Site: brandenburg
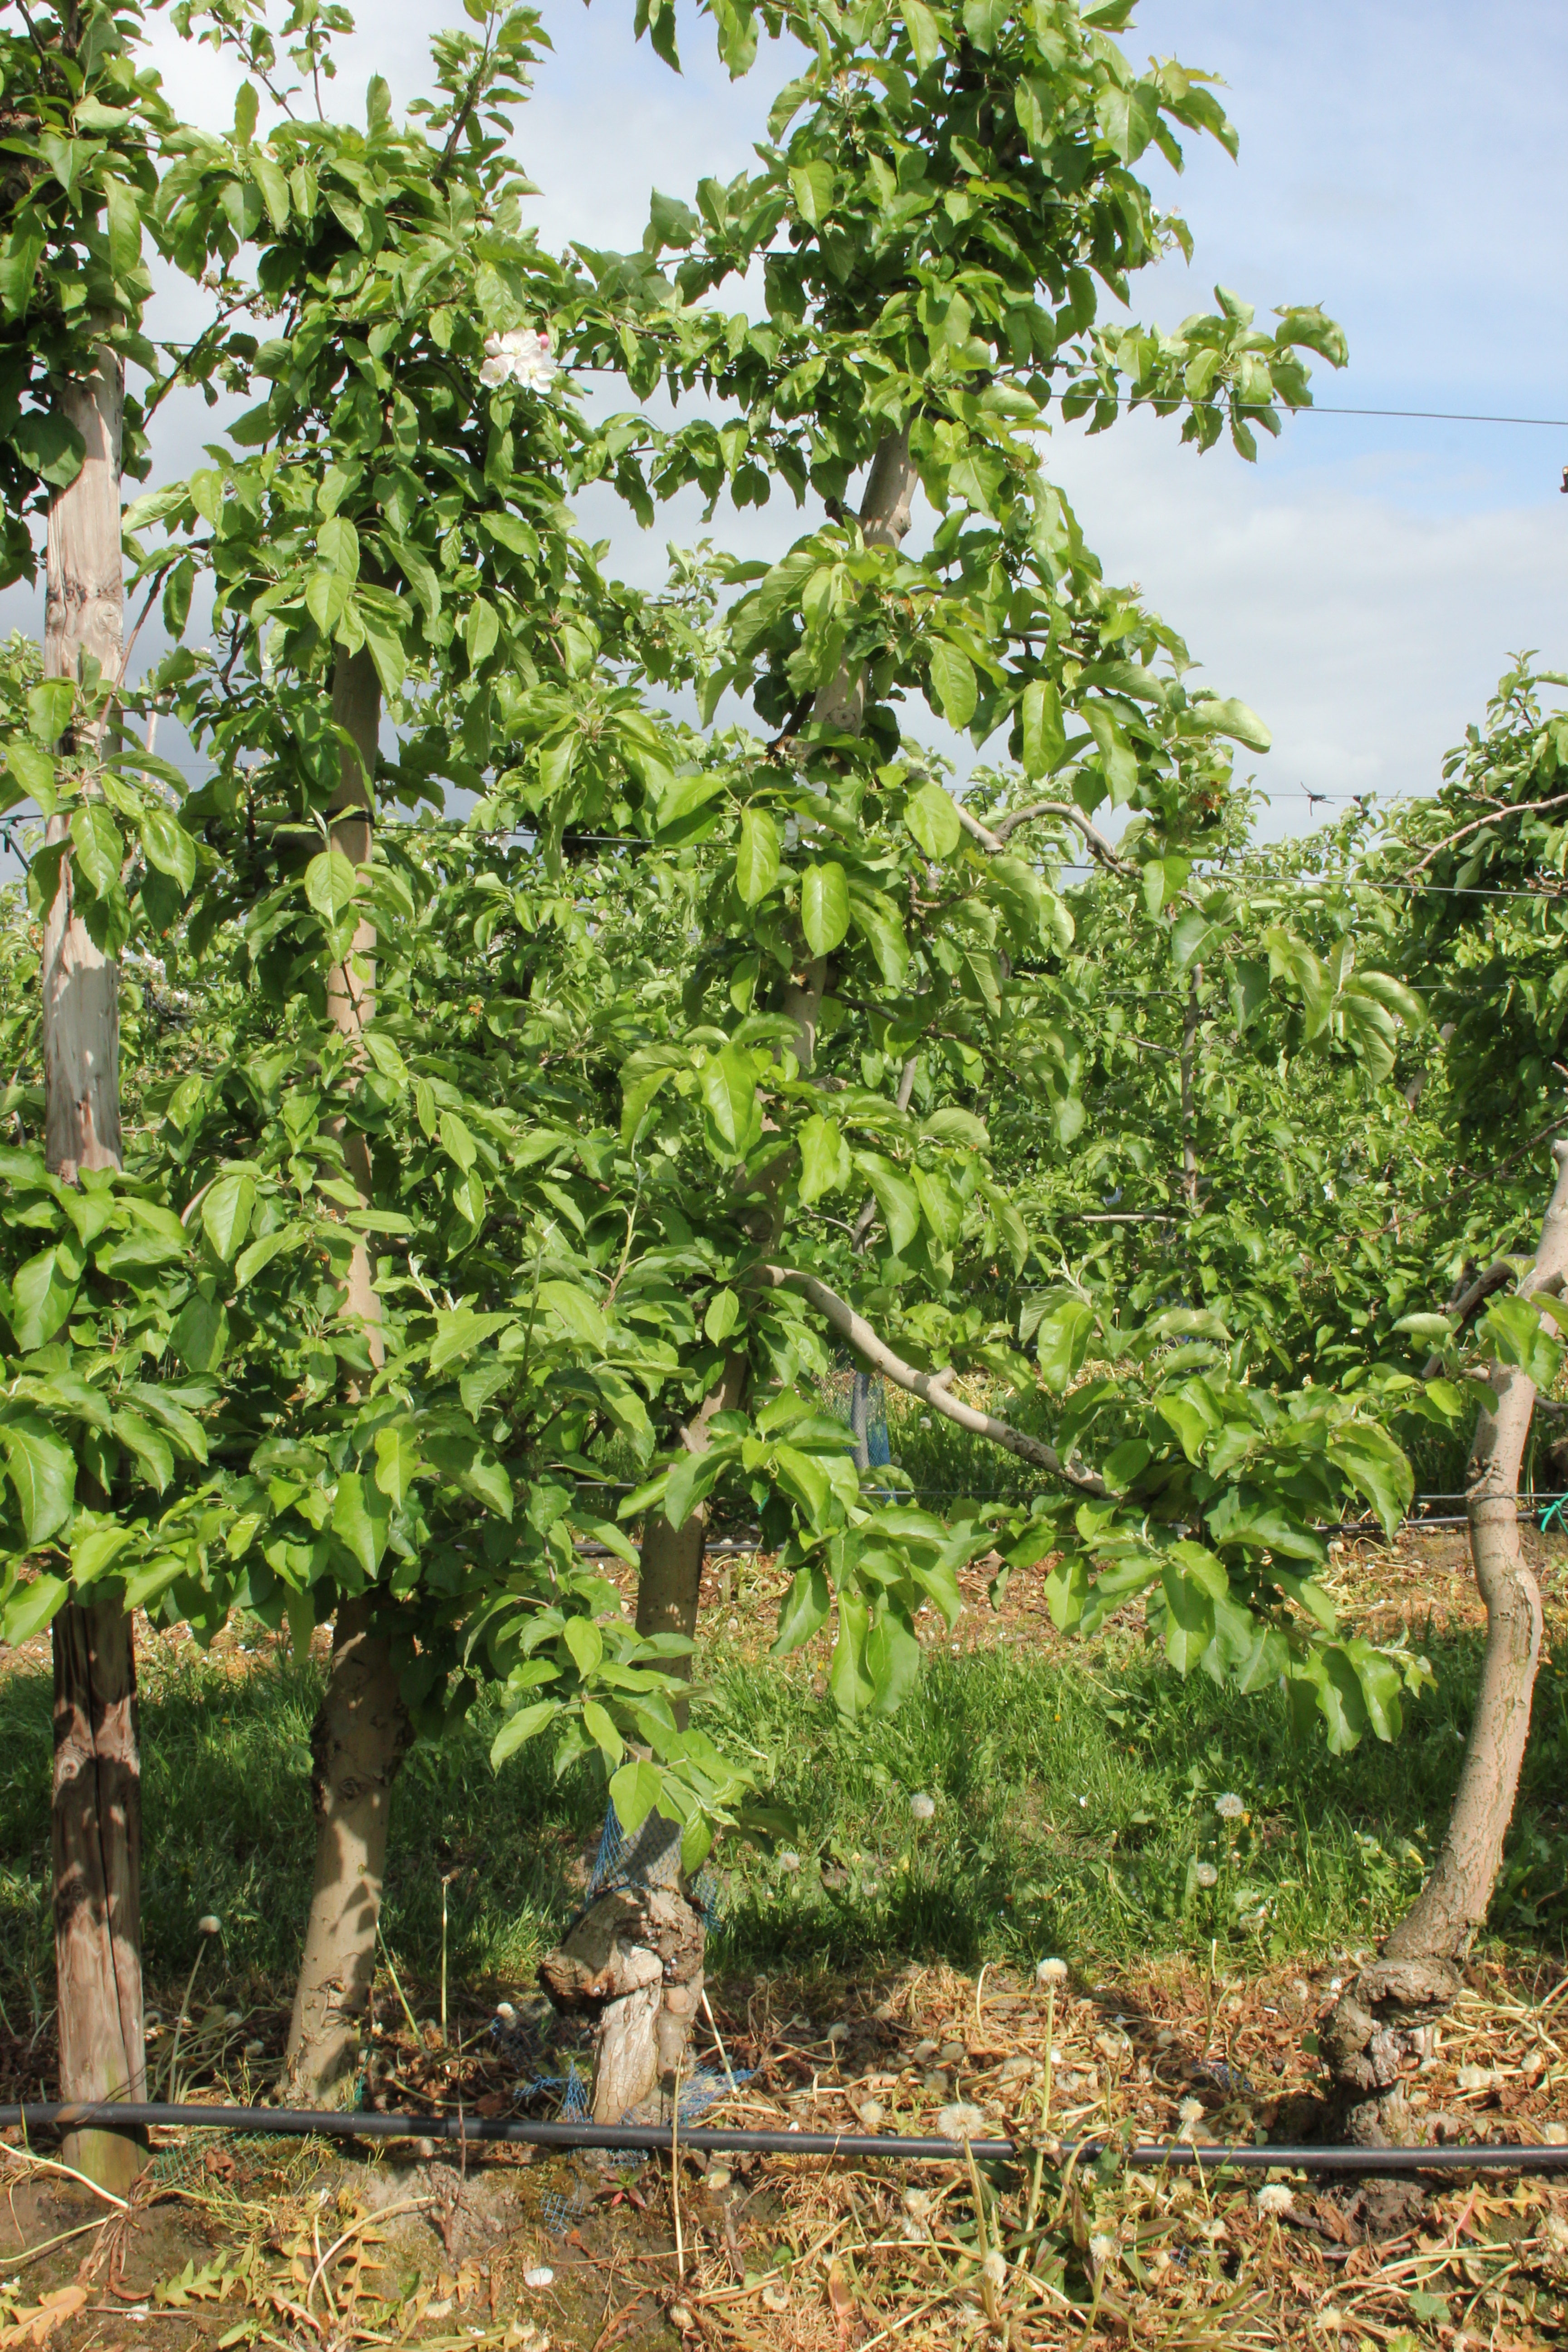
Growth stage (BBCH 67): Flowering